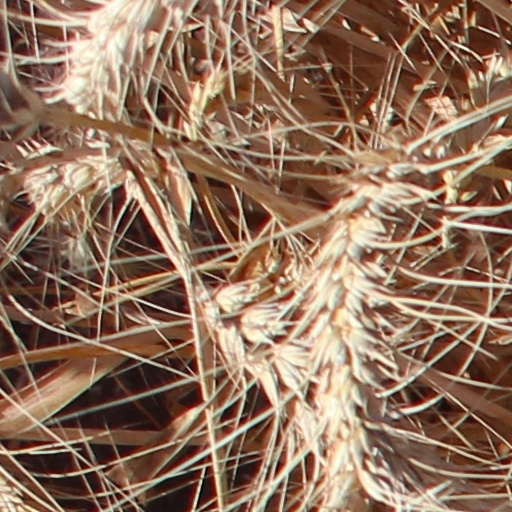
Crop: wheat